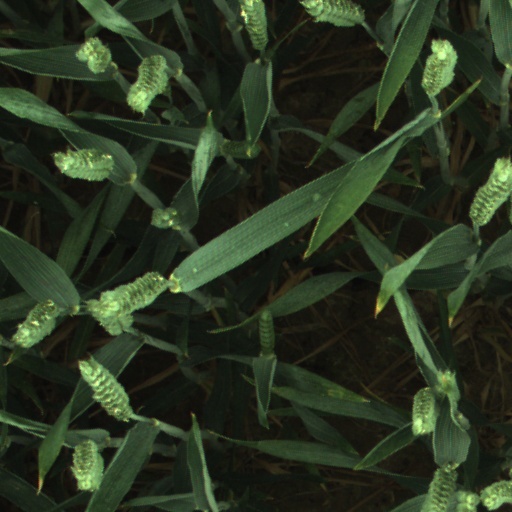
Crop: wheat